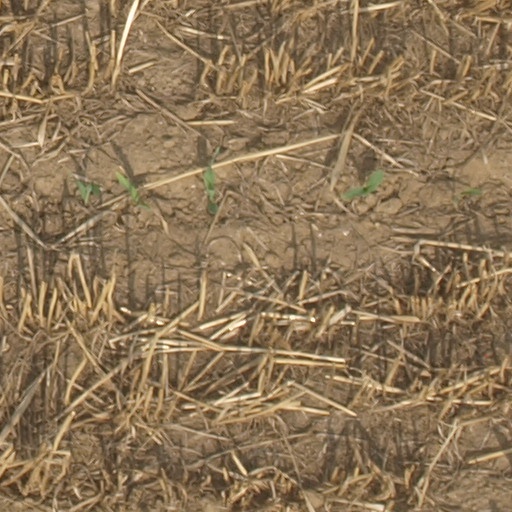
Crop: maize; corn